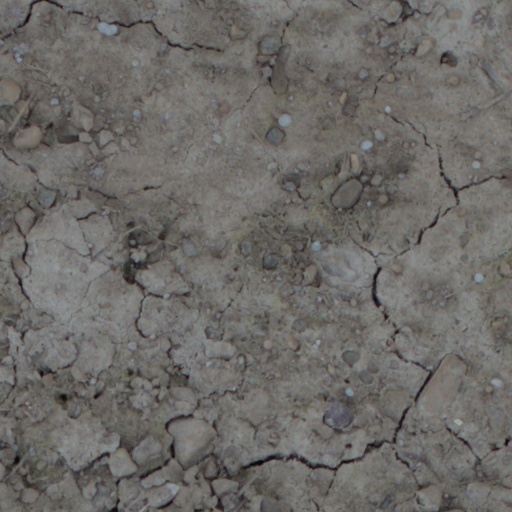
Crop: wheat